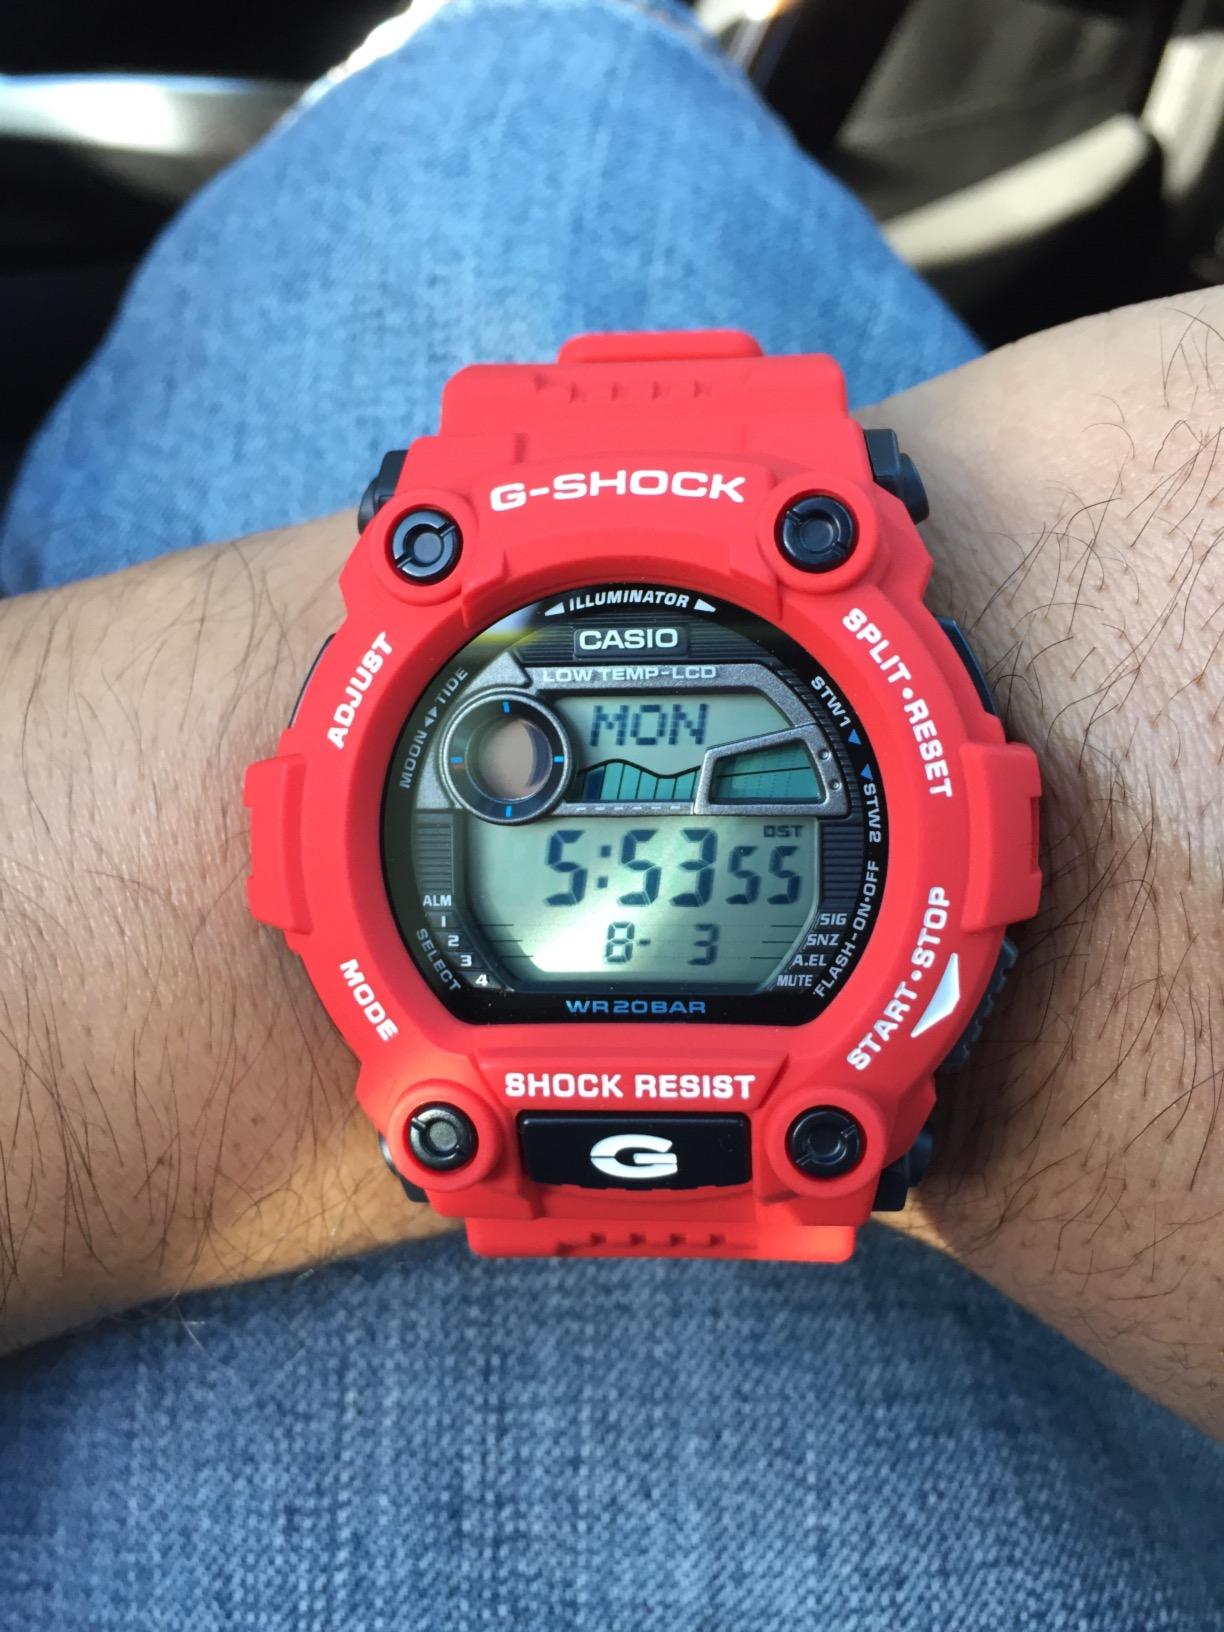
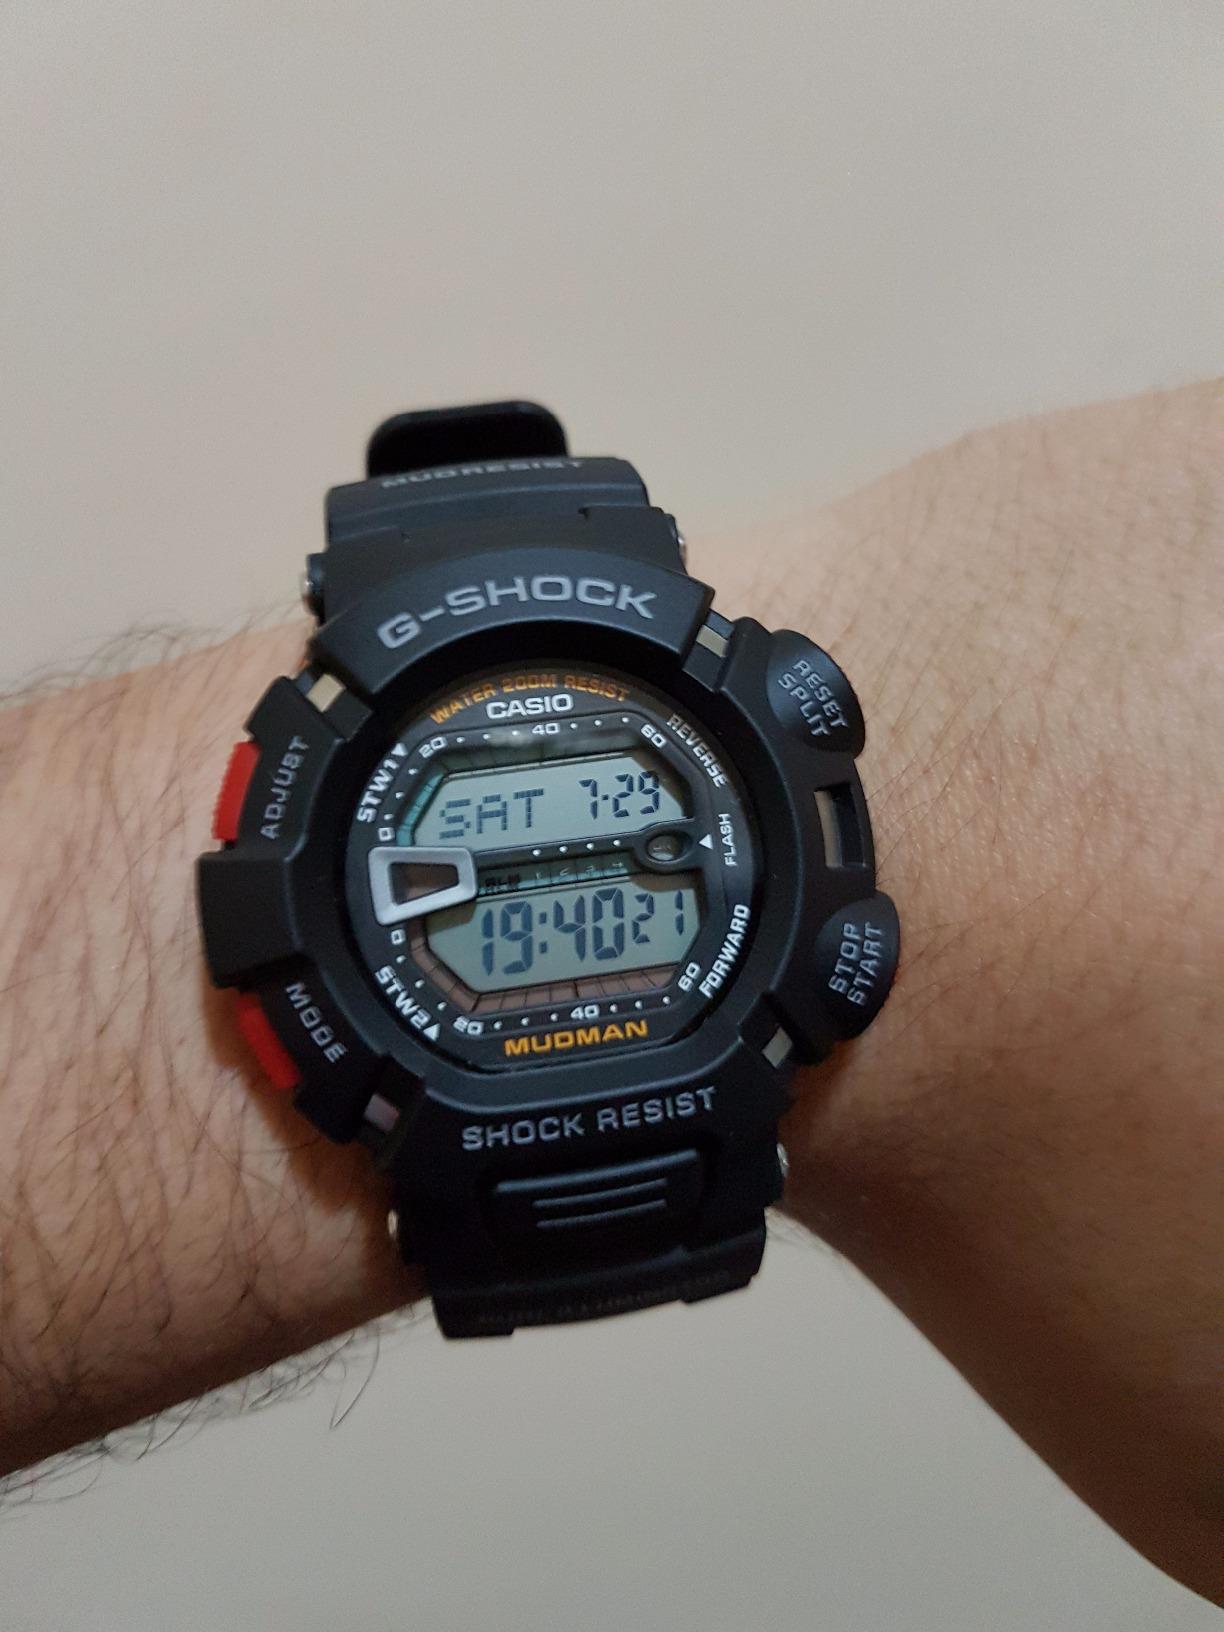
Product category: accessories_watch
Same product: no